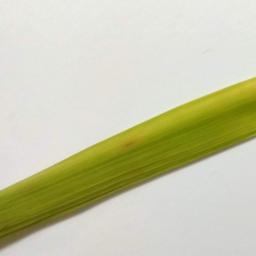
Label: Rice___Brown_Spot